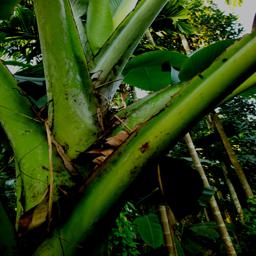
Label: JAHAJI STEM